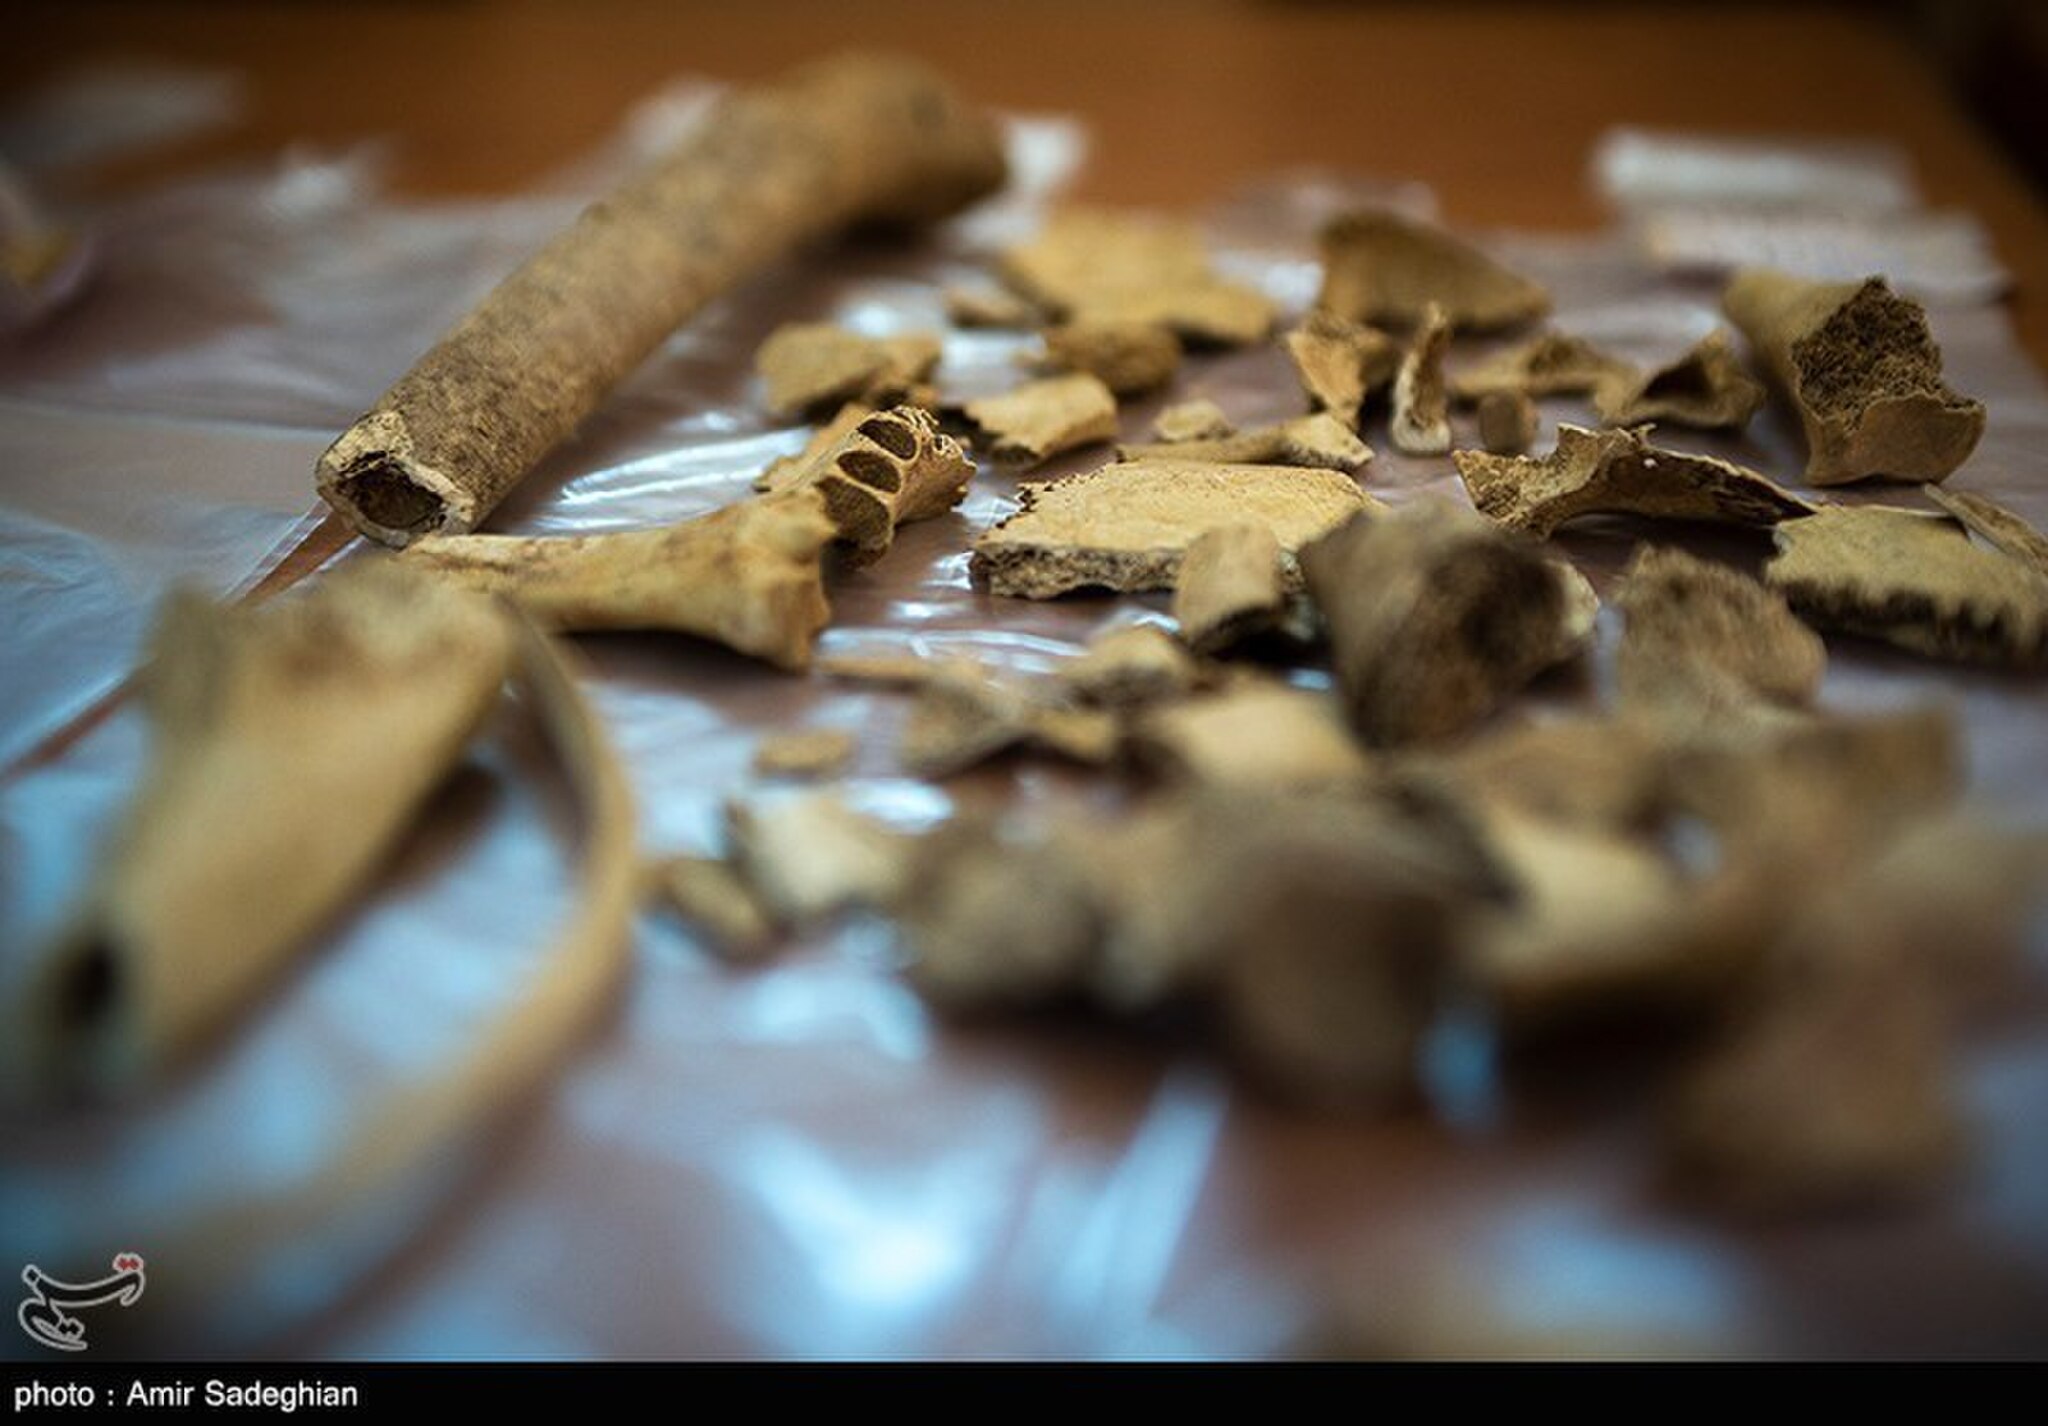
Title: Persepolis2020-08-18 17
Description: Persepolis in 2020
Date: 2020-08-18
Categories: License review needed, Tasnimnews review needed, 2020 in Persepolis, Photos by Amir Sadeghian for Tasnim News Agency, Photos from Tasnim News Agency